Matthew Lloyd

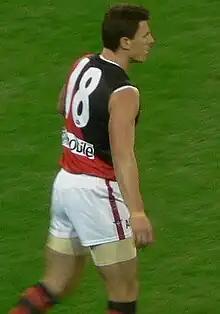
Lloyd in the 2007 AFL season

Lloyd was selected in the All-Australian team on five occasions (1998, 1999, 2000, 2001, 2003), won the Coleman Medal for kicking the most goals in the regular season three times (2000, 2001 and 2003) and twice kicked more than 100 goals in a completed season (109 in 2000 and 105 in 2001; on both occasions he reached the milestone during the finals).